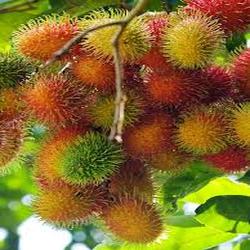
Label: Rambutan